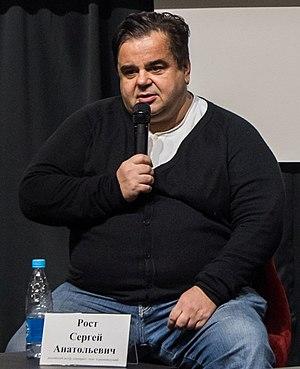
Sergueï Anatolevitch Rost, né le 3 mars 1965 à Léningrad est un scénariste, acteur et animateur de télévision et de radio russe.